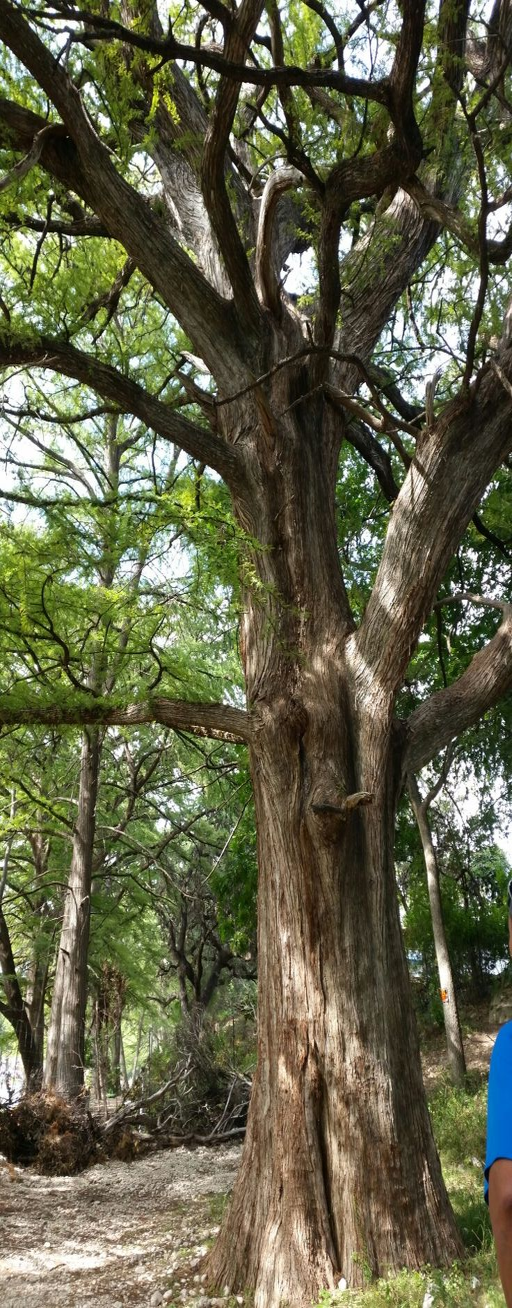
beautiful trees by the river !